Death of a Cheerleader (2019 film)

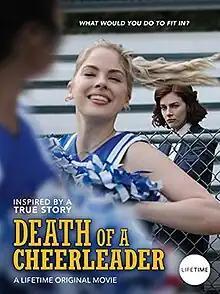
Poster

Death of a Cheerleader is a television film that aired on Lifetime on February 2, 2019 and starring Aubrey Peeples, Morgan Taylor Campbell, Sarah Dugdale, Madelyn Grace, MacKenzie Cardwell, and Kellie Martin. The film is a remake of the 1994 television film "A Friend to Die For", based on the murder of Kirsten Costas, and has Martin appearing in a different role than in the 1994 version.